Radeon HD 4000 series

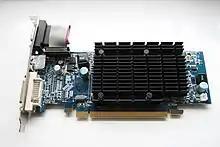
ATI Radeon HD 4550

The Radeon HD 4350 and Radeon HD 4550 were announced on September 30, 2008, both based on the RV710 GPU, packing 242 million transistors and being produced on a 55 nm process. Both products use either GDDR3, DDR3 or DDR2 video memory. AMD states these two products have maximum of 20 W and 25 W of power consumption under full load, respectively.